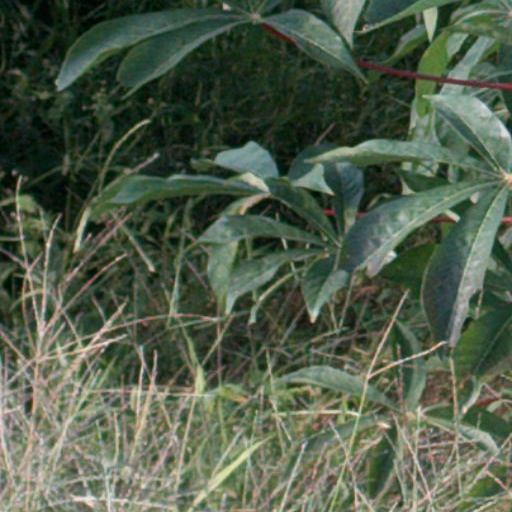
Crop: cassava